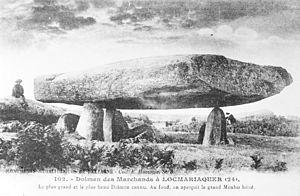
La Table des Marchand est un vaste dolmen situé sur le site mégalithique de Locmariaquer, dans le département français du Morbihan. Le nom vient du patronyme d’une famille liée à cet endroit.